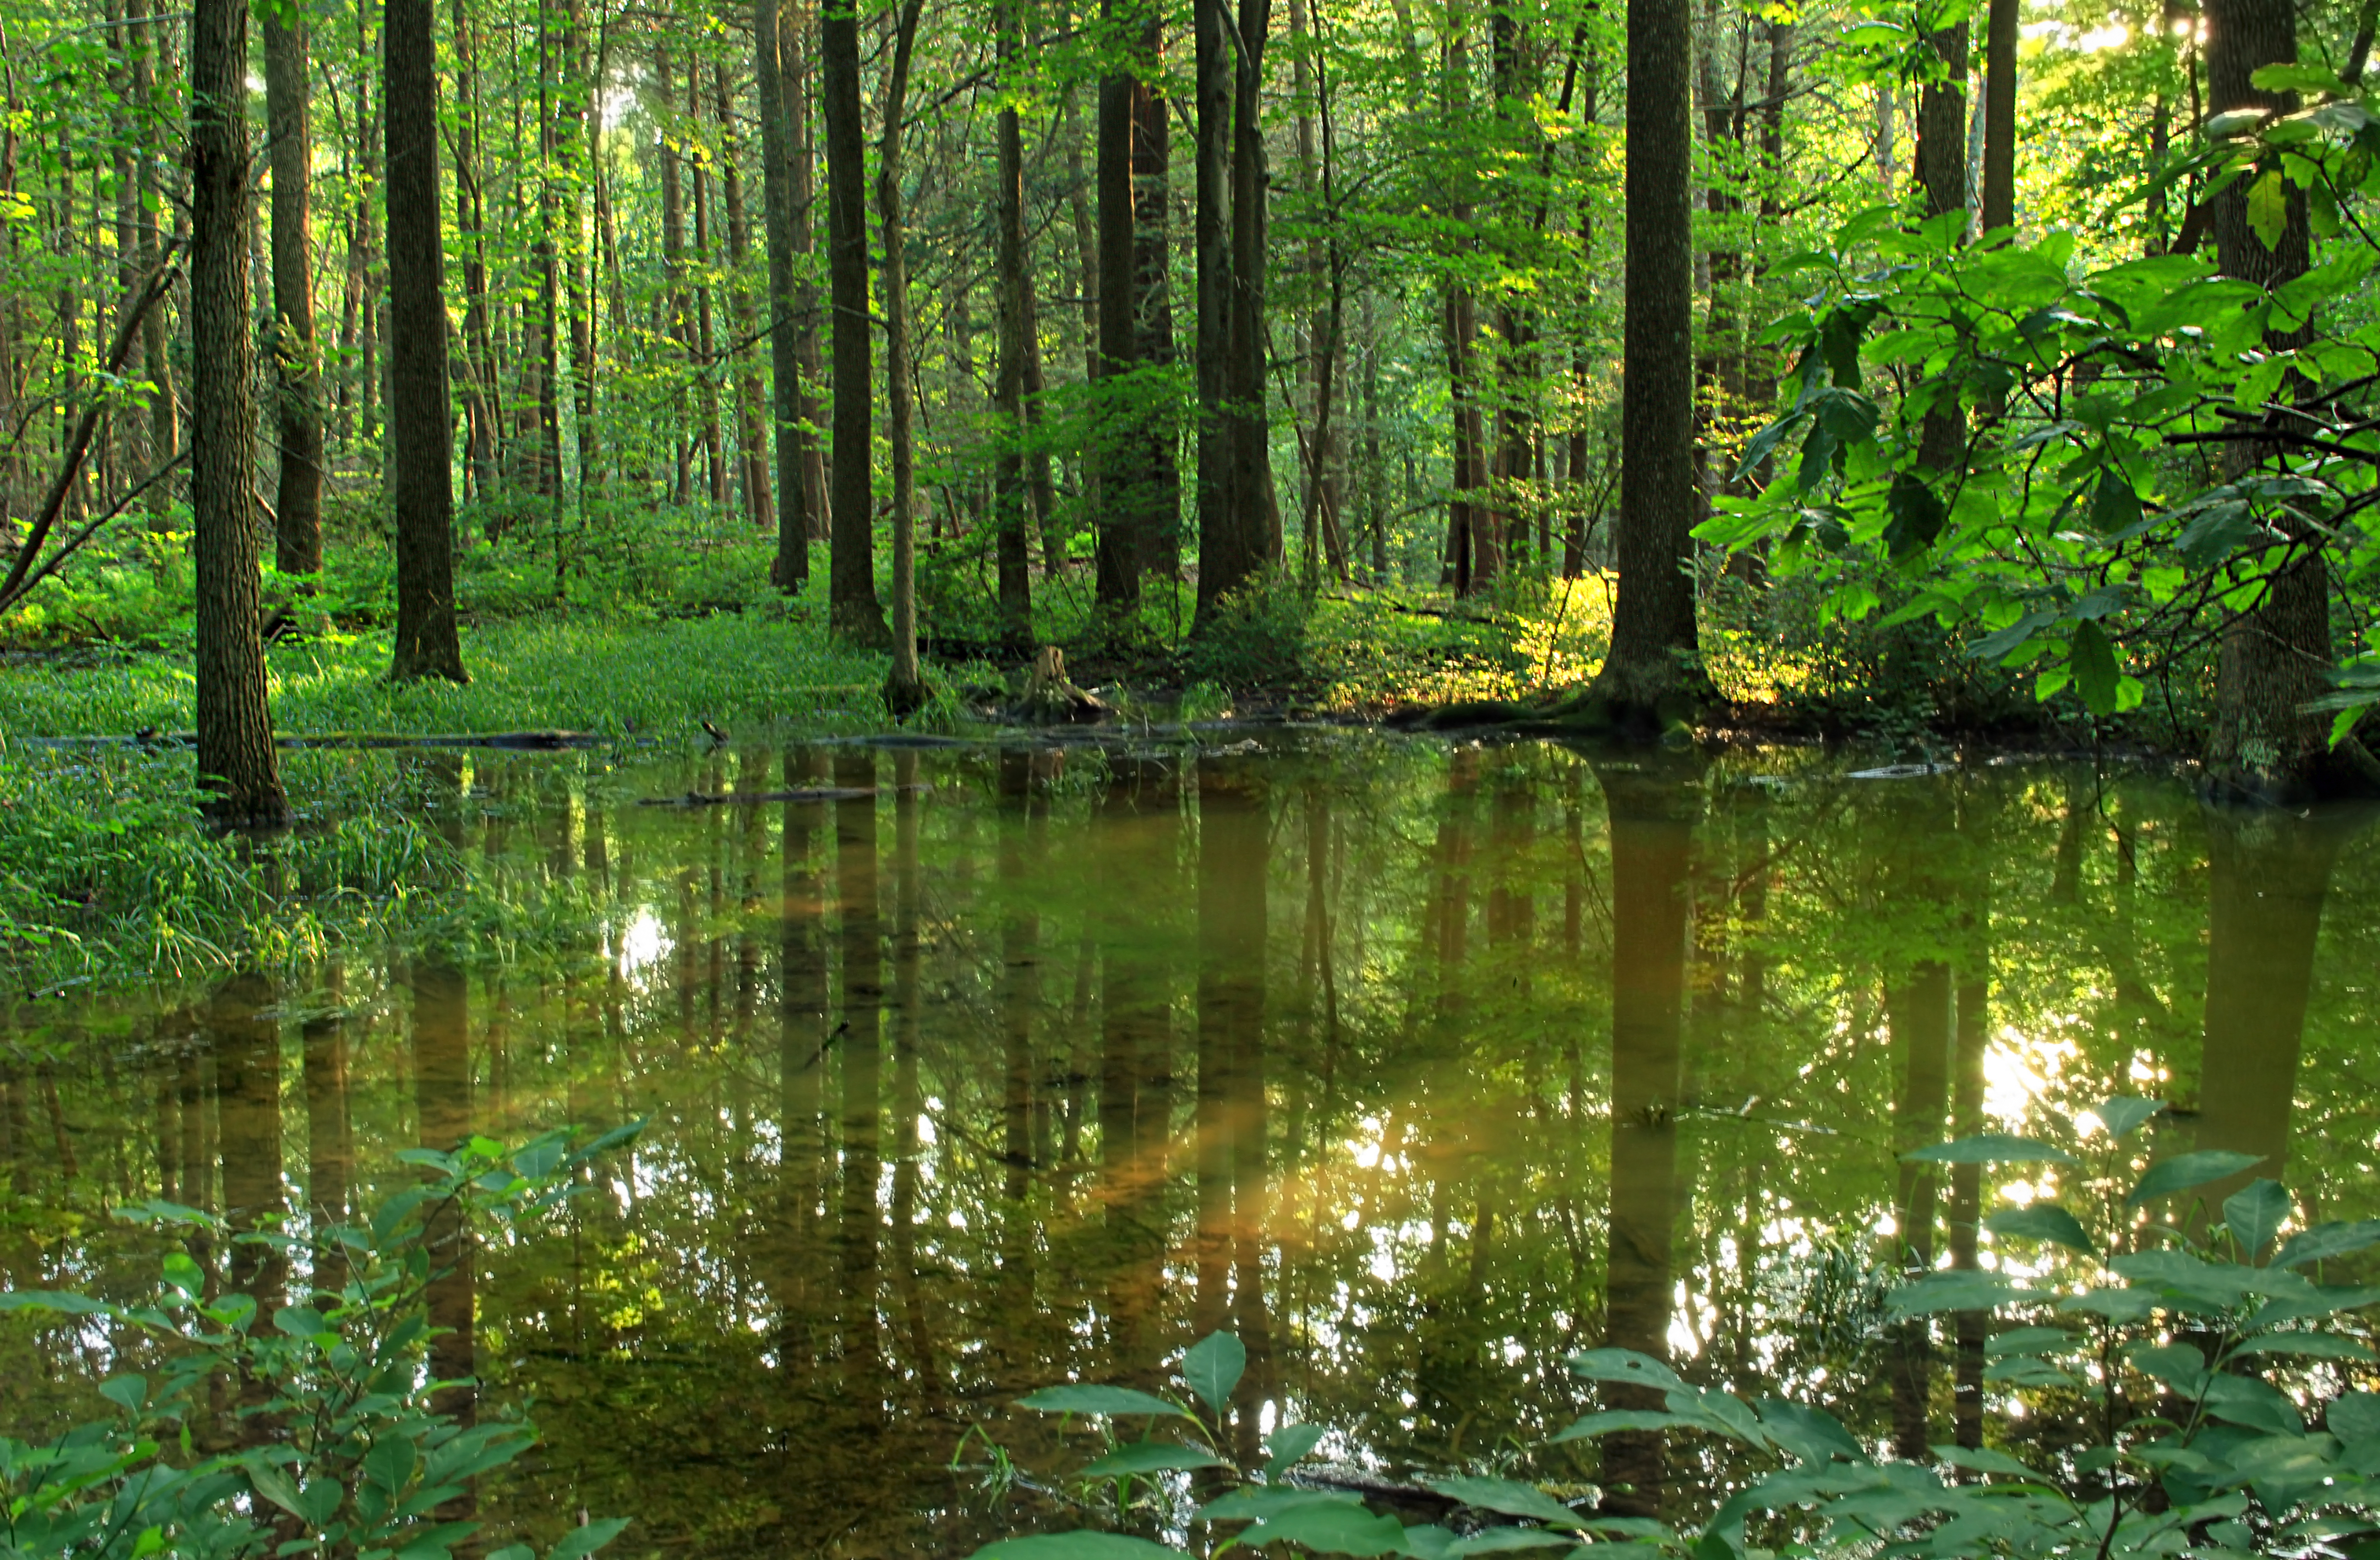
tree, forest, swamp, wilderness, hiking, summer, pond, stream, green, reflection, jungle, trees, creativecommons, vegetation, rainforest, monroecounty, poconos, wetland, headwaters, pennsylvania, vernalpool, godfreyridge, mcmichaelcreekgreenway, hickoryvalleypark, woodland, habitat, ecosystem, nature reserve, biome, old growth forest, natural environment, geographical feature, temperate broadleaf and mixed forest, temperate coniferous forest, bayou, riparian forest